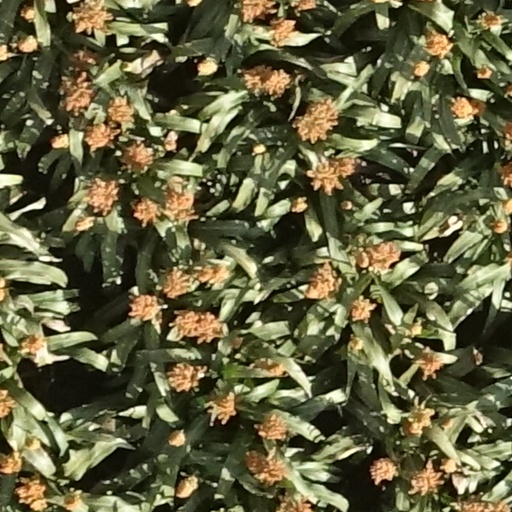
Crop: sorghum